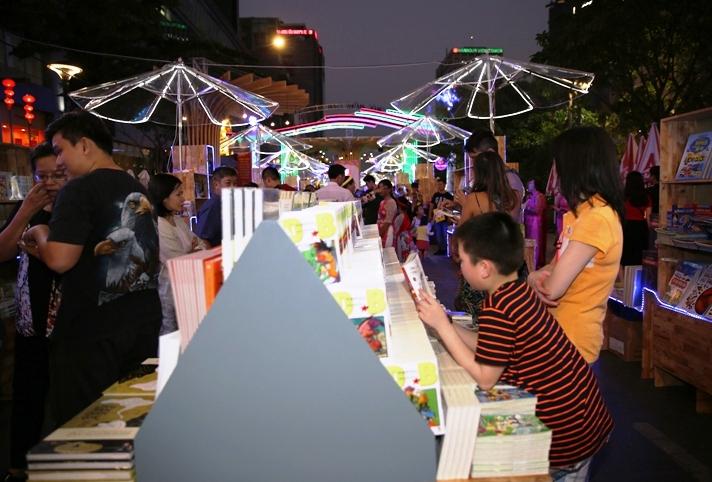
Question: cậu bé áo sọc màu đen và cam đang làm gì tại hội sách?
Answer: đọc truyện tranh